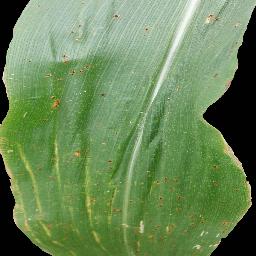
Label: Corn_(Maize)___Common_Rust